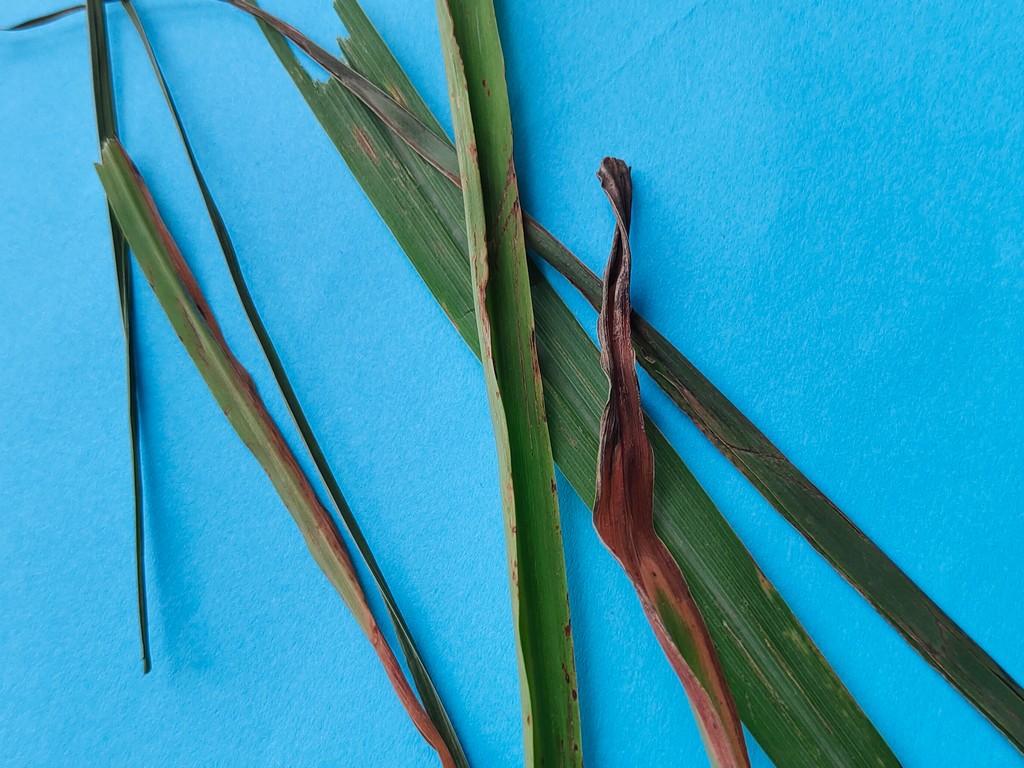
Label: Unhealthy